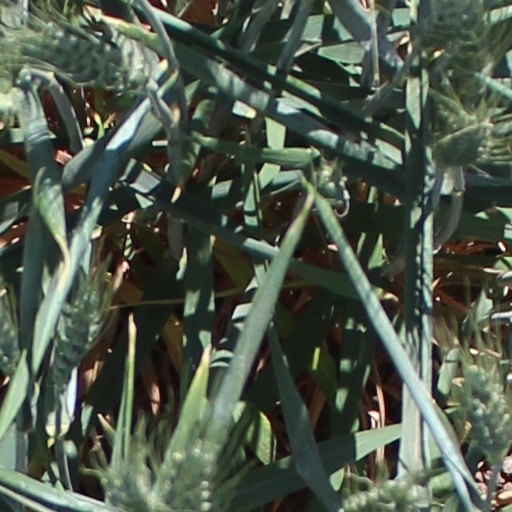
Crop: wheat